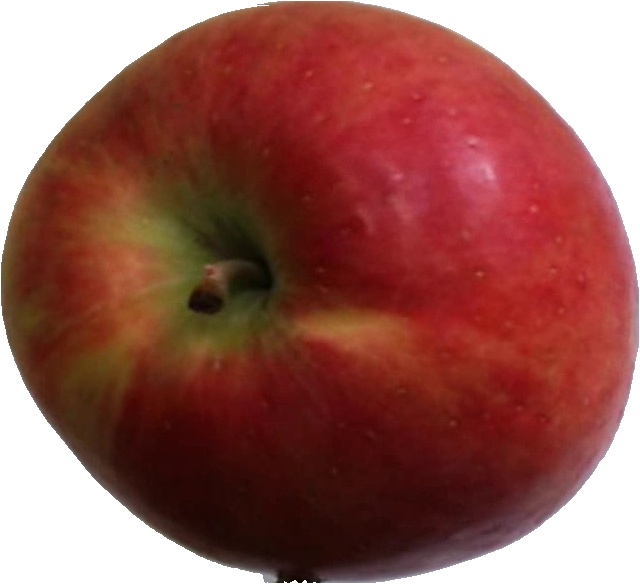
Label: apple_crimson_snow_1